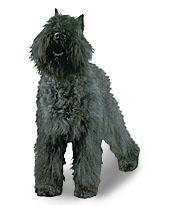
Bouvier_des_Flandres